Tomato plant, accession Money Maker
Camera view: horizontal (90 deg, fisheye); turntable rotation: 300 degrees
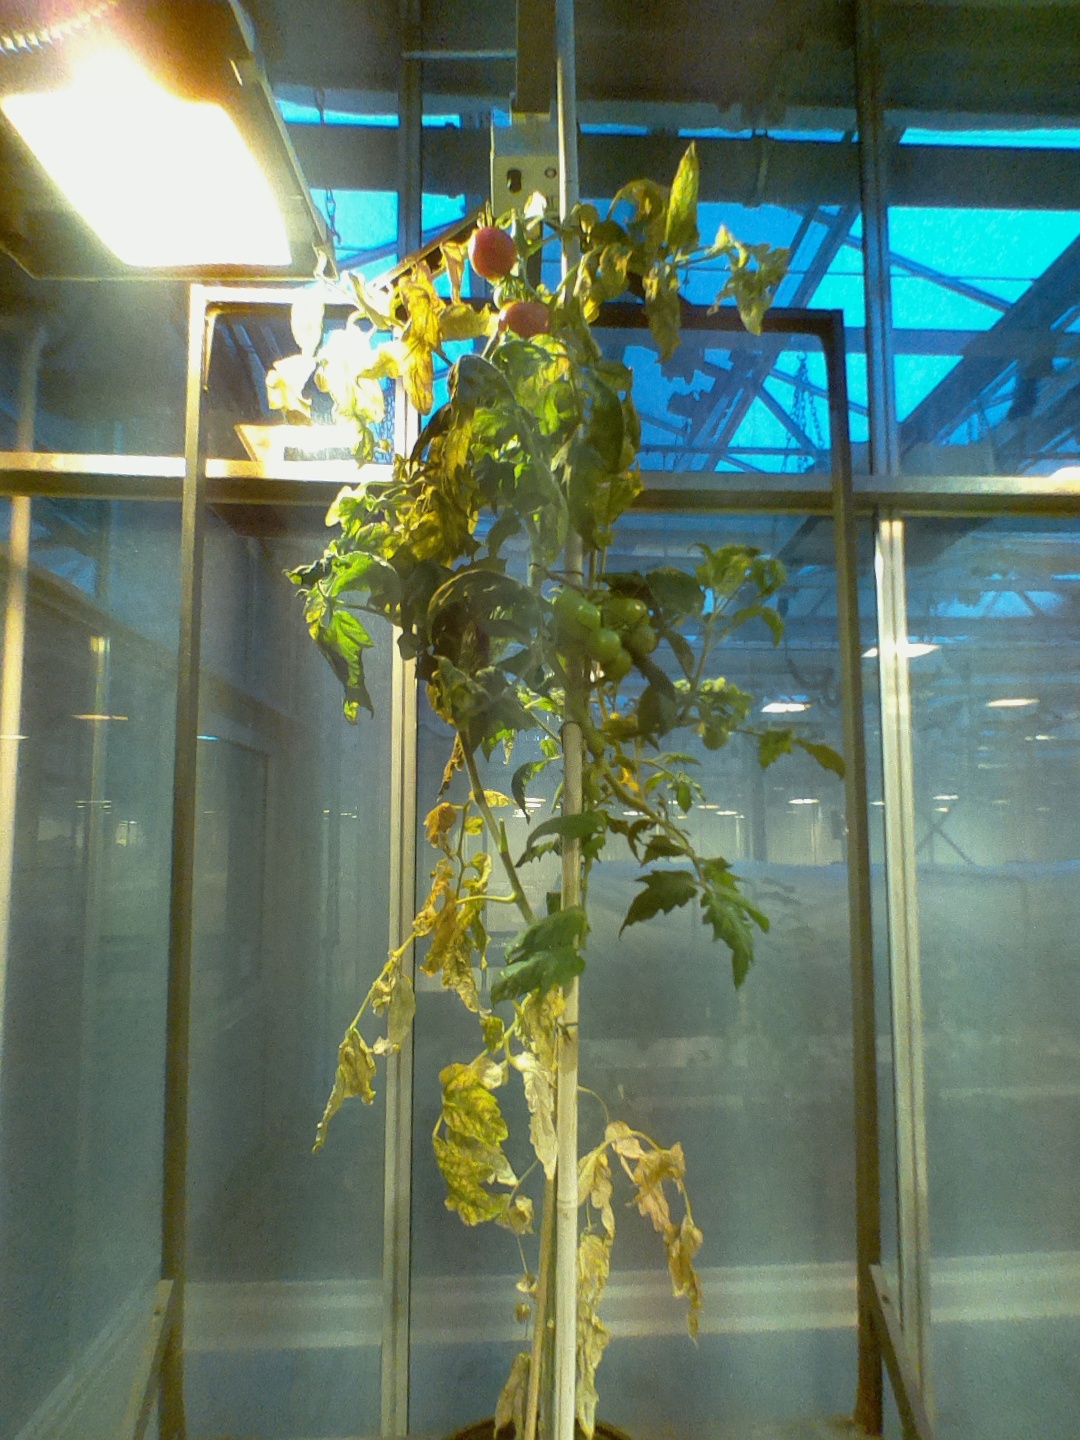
BBCH growth stage 87: 70%-80% of fruits show typical fully ripe color